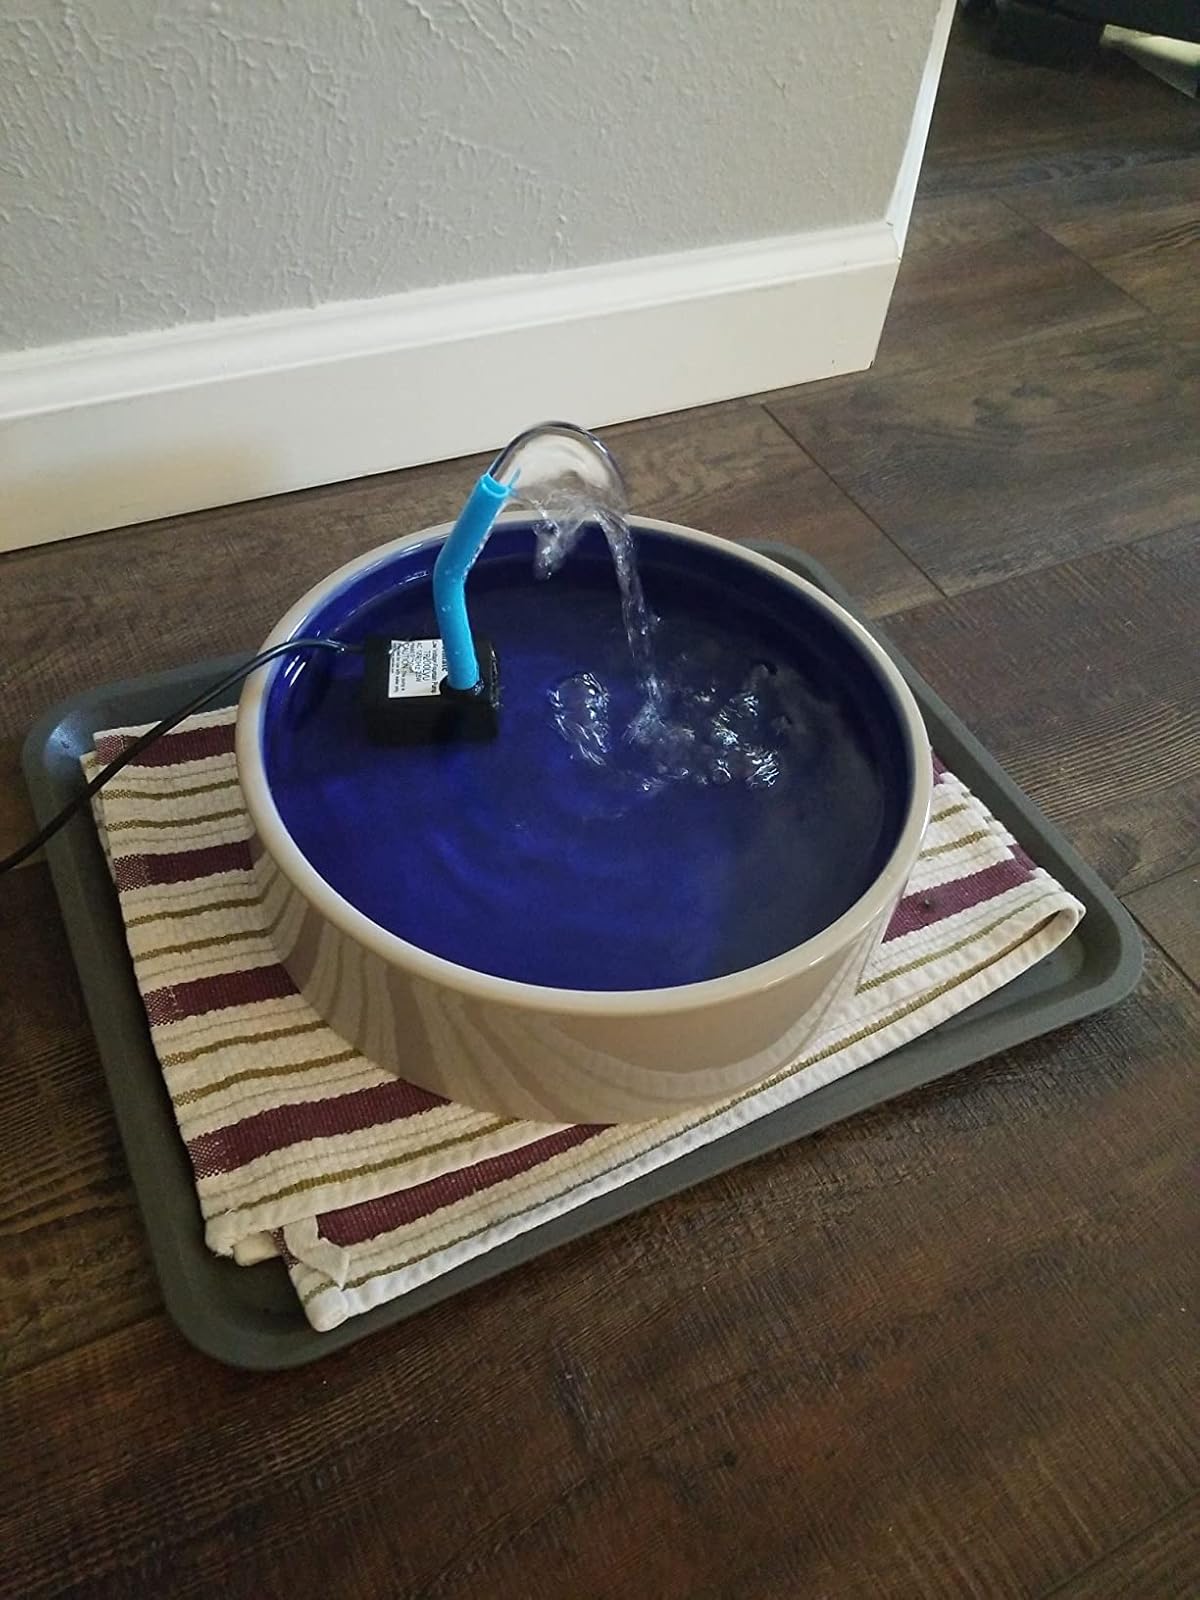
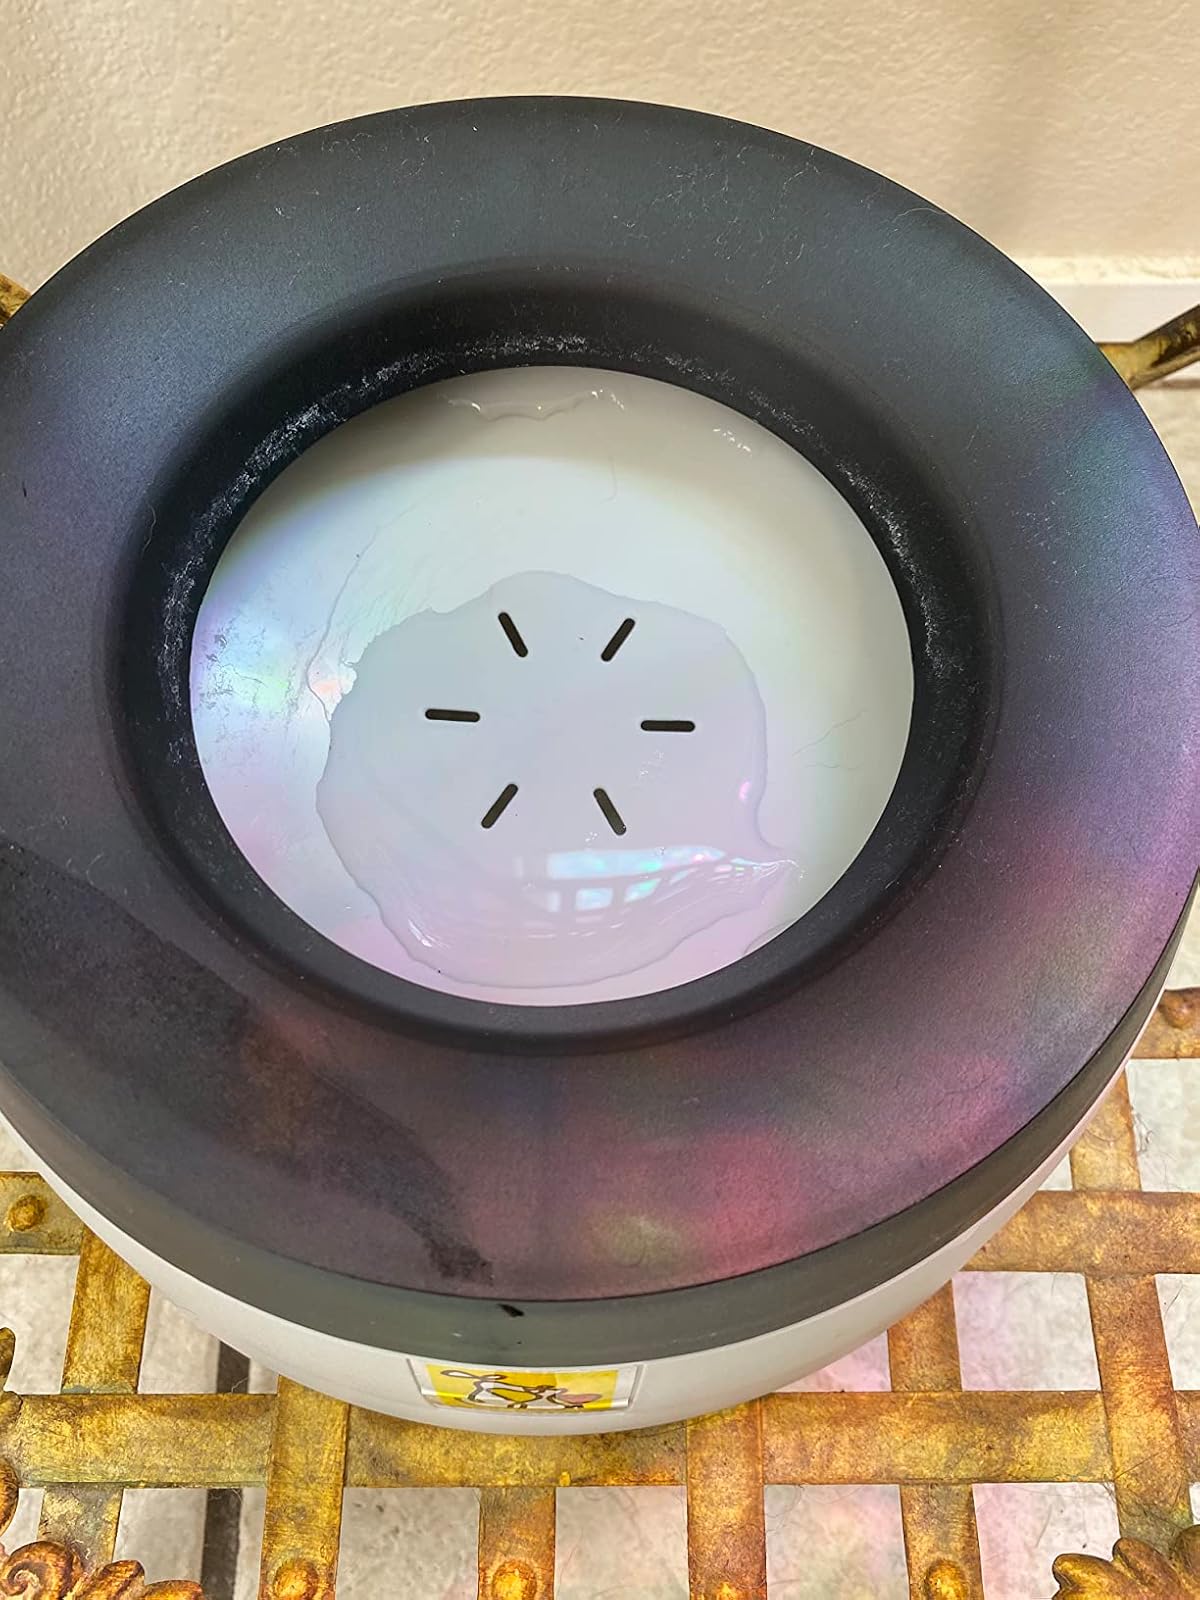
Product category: items_bowl
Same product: no